Lorinda Cherry

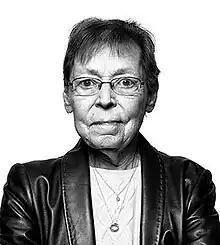

Lorinda Cherry ( Landgraf; November 18, 1944 – February 11, 2022) was an American computer scientist and programmer. Much of her career was spent at Bell Labs, where she was for many years a member of the original Unix Lab. Cherry developed several mathematical tools and utilities for text formatting and analysis, and influenced the creation of others.